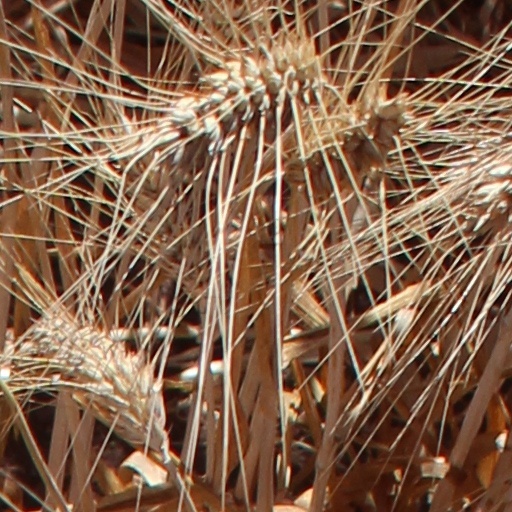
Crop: wheat